New Zealand Cadet Corps

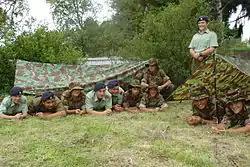
A New Zealand Cadet Corps unit on exercise

All Cadet Corps units conduct classroom training in bush craft and survival skills and hold regular Basic and Advanced bush craft camps in the local area during weekends. The Cadet Fieldcraft activity, renamed and reshaped from the all encompassing 'Fieldcraft course', is a nine-day course that provides Cadets with an enhanced practical experience in field craft to further their outdoor skills training. The course is divided in to two components, the cadet section which offers between 30 and 60 cadets the opportunity to travel around the country to meet and interact with cadets from other squadrons.